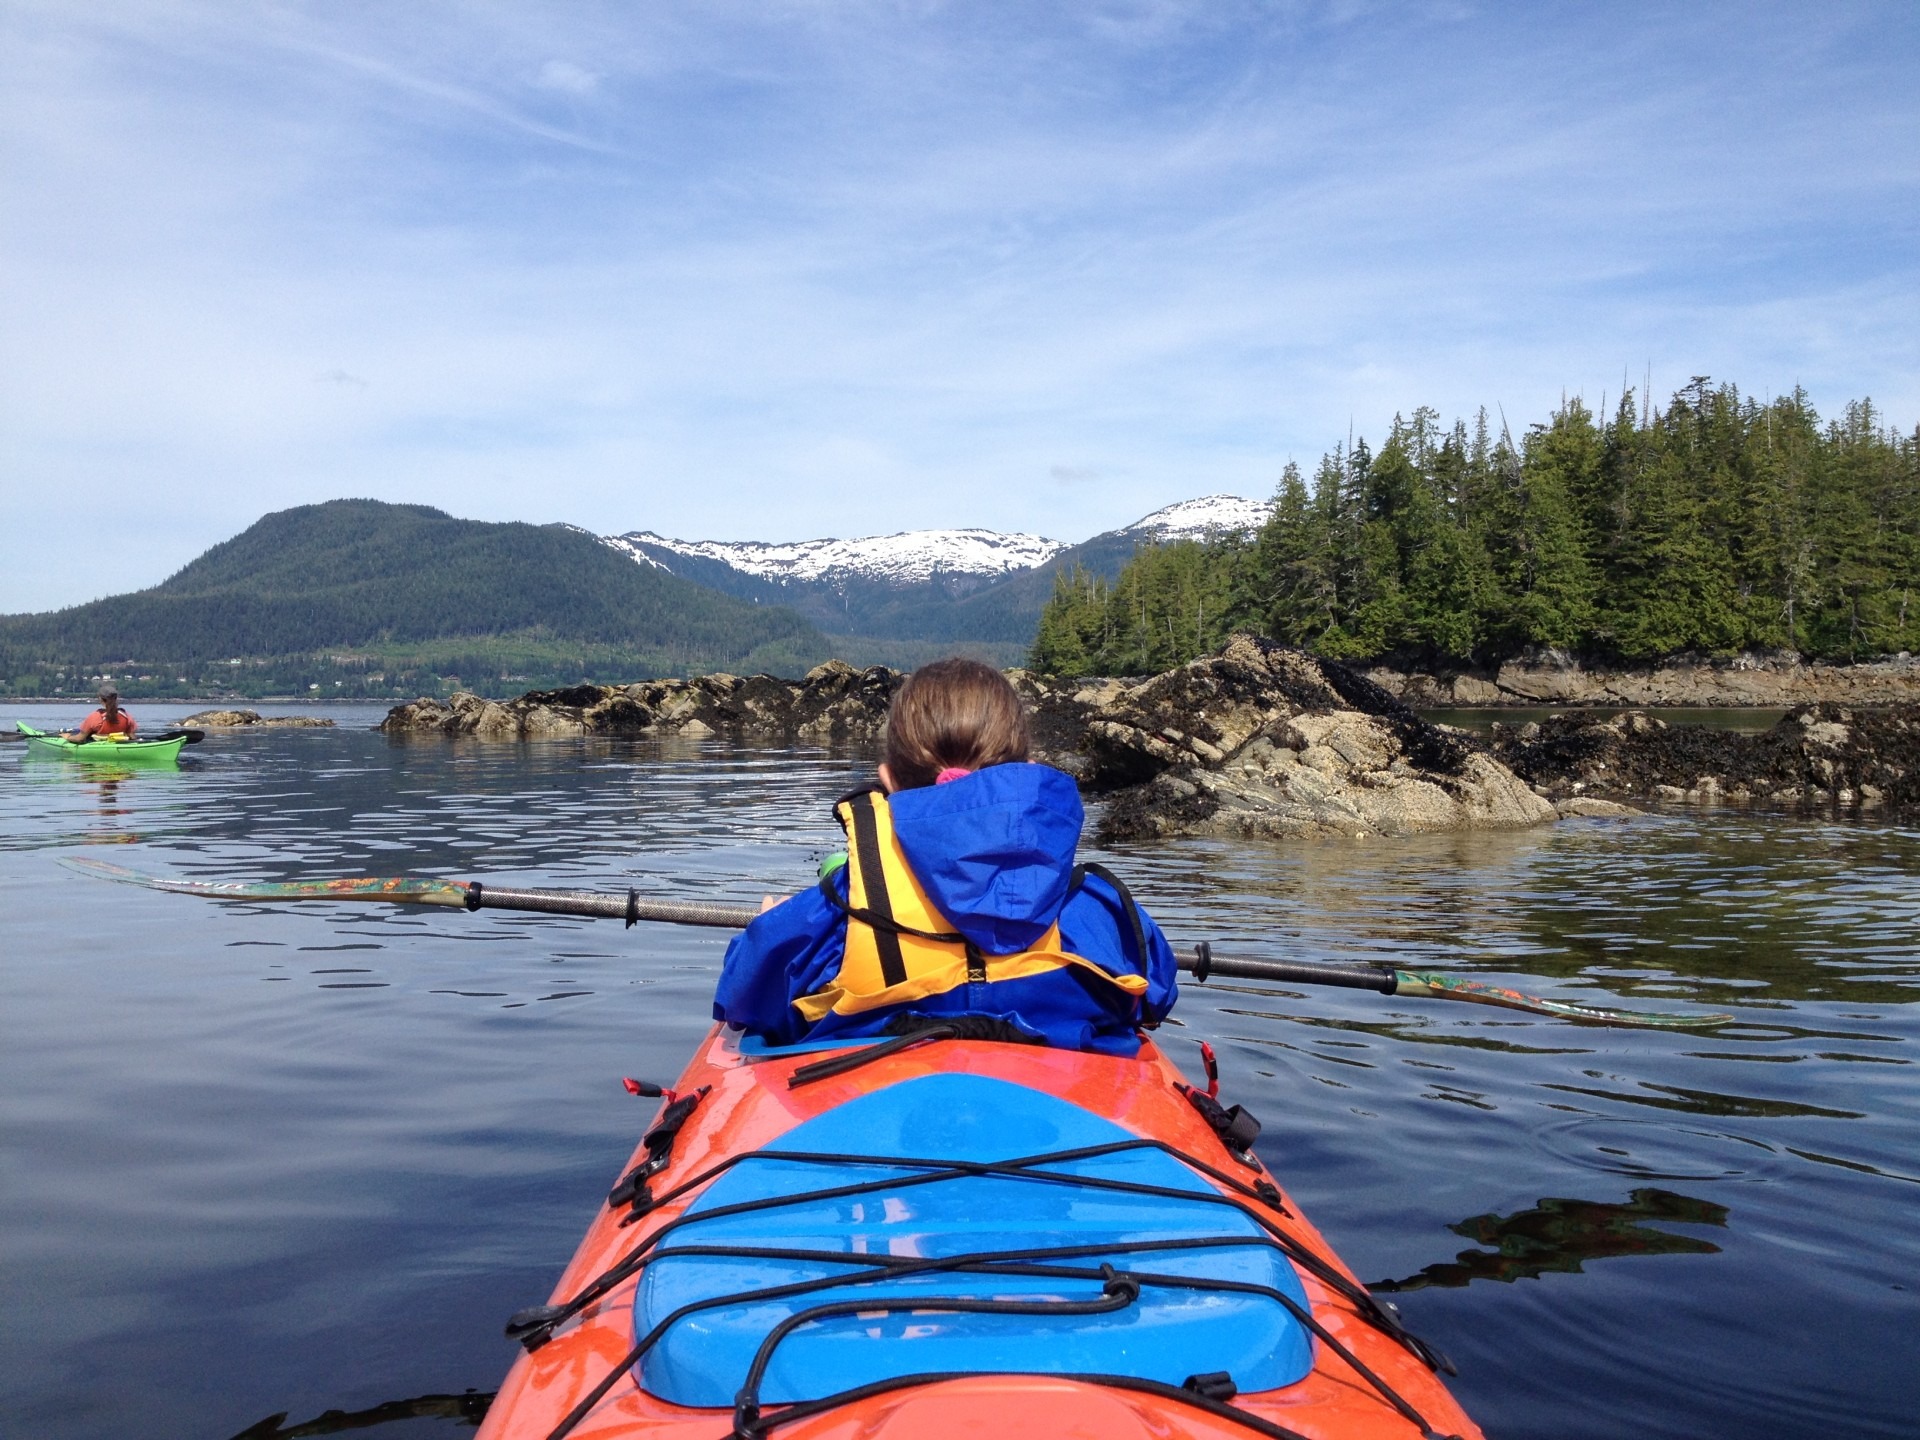
water, nature, sport, boat, lake, canoe, recreation, paddle, vehicle, kayak, sports equipment, boating, mountains, kayaking, alaska, watercraft, canoeing, water sport, sea kayak, watercraft rowing